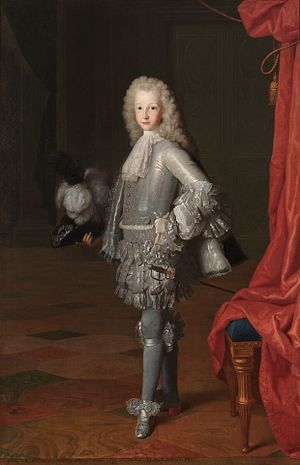
Ludvig 1. af Spanien
Ludvig 1.
Ludvig 1. var konge af Spanien i 1724.